Livio Melina

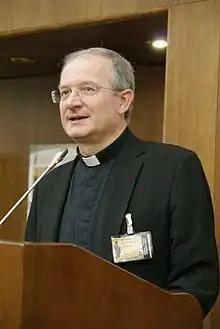
Livio Melina at a conference in 2008.

Livio Melina was born in Adria in 1952. Since high school, he has been a member of the ecclesial Communion and Liberation movement and was one of its initiators in Veneto.